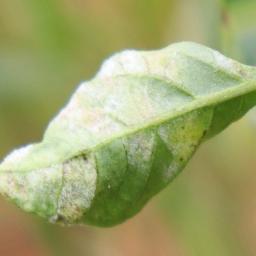
Label: cercospora